Wellfleet, Massachusetts

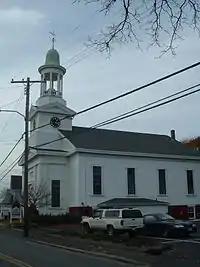
The First Congregational Church of Wellfleet. The clock tower (referred to as "Town Clock") is equipped with a ship's signal bell system.

As of the census of 2000, there were 2,749 people, 1,301 households, and 724 families residing in the town. The population density was . There were 3,998 housing units at an average density of . The racial makeup of the town was 96.58% White, 0.95% African American, 0.29% Native American, 0.36% Asian, 0.04% Pacific Islander, 0.58% from other races, and 1.20% from two or more races. Hispanic or Latino of any race were 0.69% of the population.